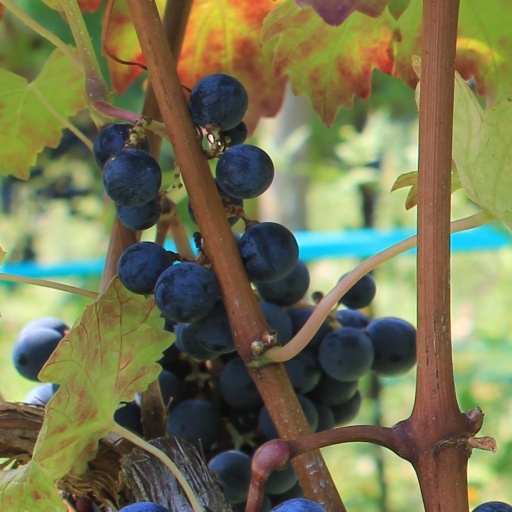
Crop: grape